Woodhaven, Queens

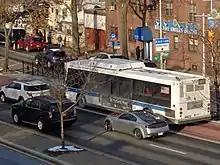
View of a Woodhaven Boulevard bus from Jamaica Avenue

Kew Gardens, Richmond Hill, and Woodhaven are patrolled by the 102nd Precinct of the NYPD, located at 87-34 118th Street. The 102nd Precinct ranked 22nd safest out of 69 patrol areas for per-capita crime in 2010. , with a non-fatal assault rate of 43 per 100,000 people, Woodhaven and Kew Gardens's rate of violent crimes per capita is less than that of the city as a whole. The incarceration rate of 345 per 100,000 people is lower than that of the city as a whole.